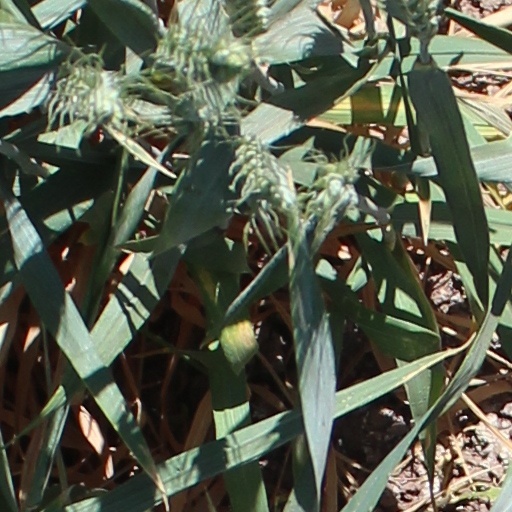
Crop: wheat